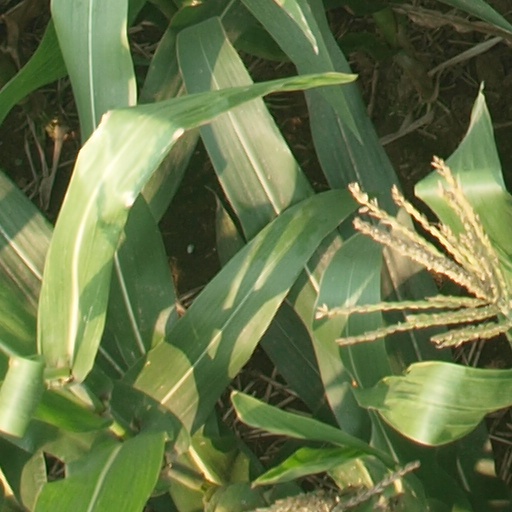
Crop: maize; corn